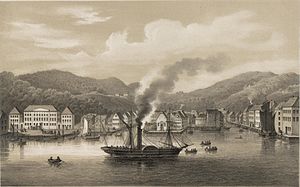
Constitutionen
Arendal havn i midten af 1800-tallet med anløb af hjuldamperen "Constitutionen". Fra Norge fremstillet i Tegninger fra 1848.
"DS ""Constitutionen"" var Norges første dampskib, og Postverket var dermed landets første dampskibsrederi. DS ""Constitutionen"" blev indkøbt fra England i 1826 som postbåd først og fremmest for forbedre postgangen, men skibet kunne også medtage 32 passagerer og last. DS ""Constitutionen"" blev i 1827 sat i kystrute mellem Oslo og Kristiansand. I 1827 købte Postverket endnu et skib, DS ""Prinds Carl"". De to skibe korresponderede i Stavern. DS «Prinds Carl» gik til København via Göteborg.